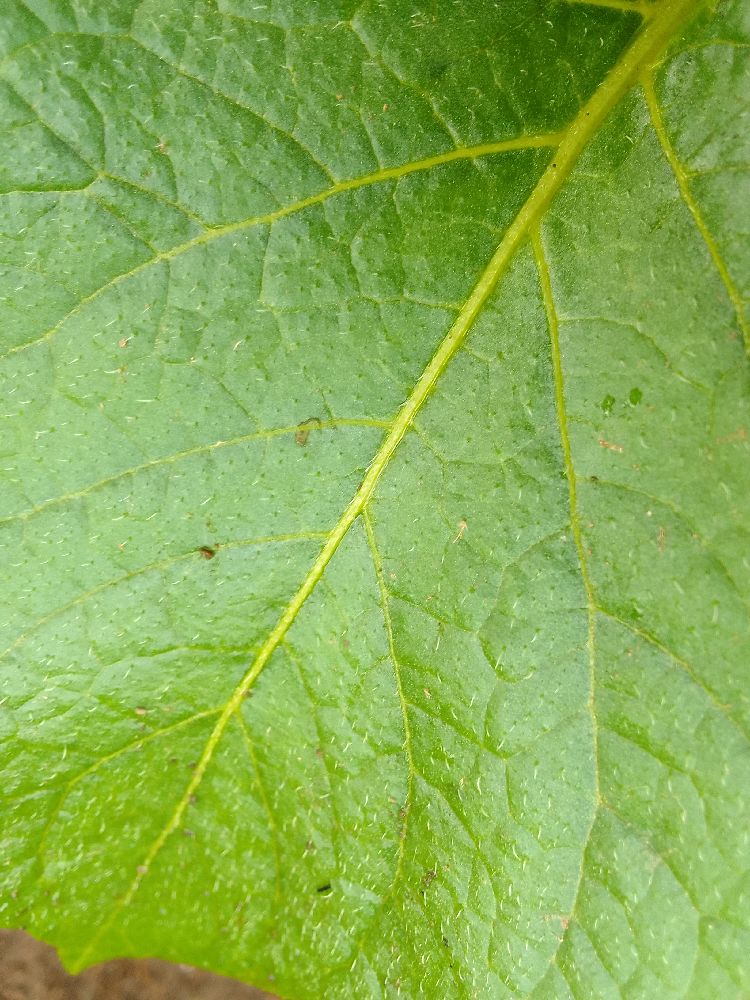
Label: Healthy